VSTOL Support Ship

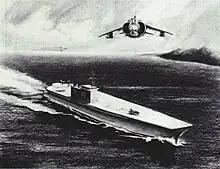
Artist's conception of the VSTOL Support Ship design

The VSTOL Support Ship (VSS) was a proposed light aircraft carrier design for the United States Navy in the late 1970s that would be smaller and less expensive than the Navy's existing aircraft carriers such as the . The design would cost one-quarter as much, although the V/STOL aircraft it would carry would have reduced performance. The United States Senate and others supported the design, but it was ultimately rejected by the Navy.